1925 Michigan Wolverines football team

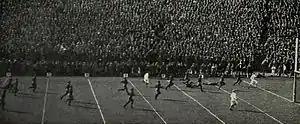
Benny Friedman's 85-yard kickoff return against Wisconsin.

In the third week of the season, Michigan defeated Wisconsin, 21–0, at Madison, Wisconsin. In eight prior games between Wisconsin and Michigan teams coached by Yost, Michigan was undefeated. George Little was in his first year as Wisconsin's head coach after having been an assistant to Yost in 1922 and 1923 and Michigan's head coach in 1924. The game attracted a capacity crowd of 44,000 to Camp Randall Stadium.